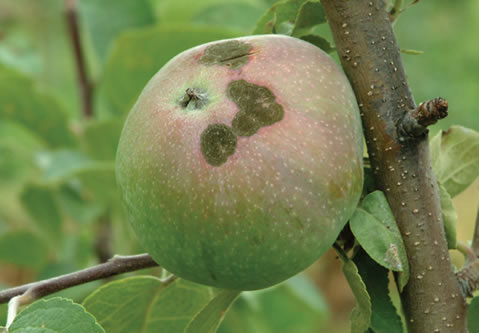
Plant: Apple
Disease: apple scab